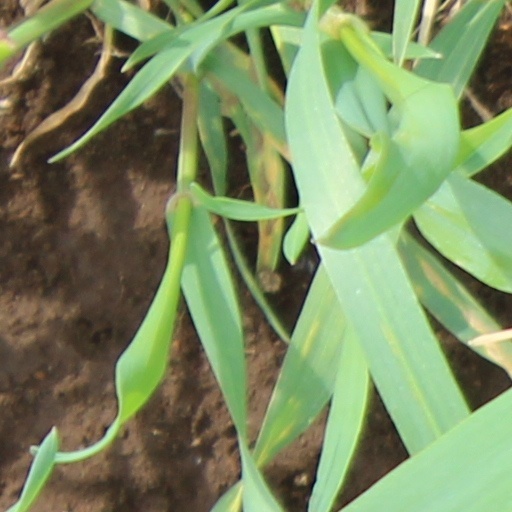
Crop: wheat